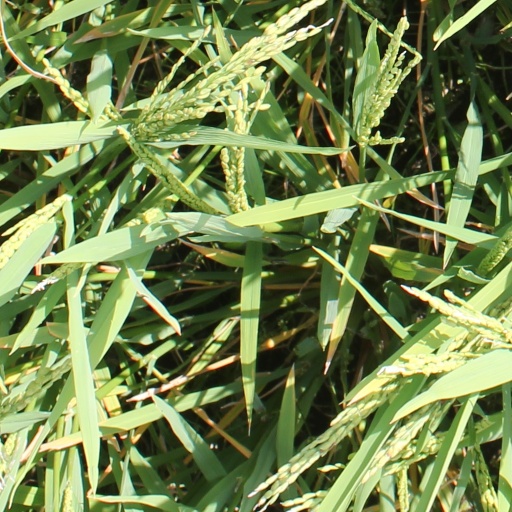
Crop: rice